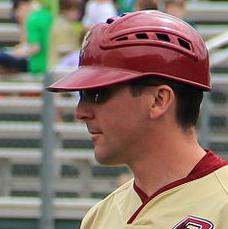
Age: 35